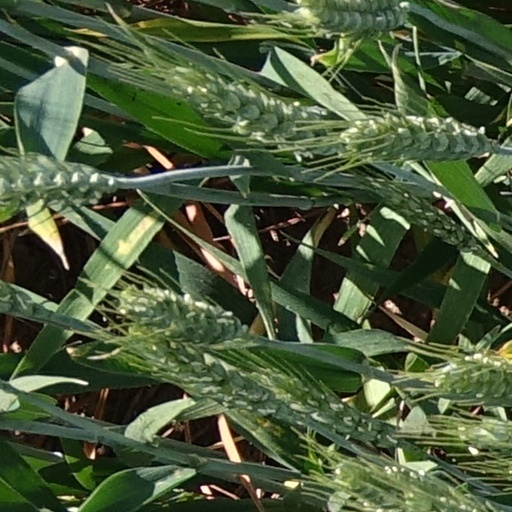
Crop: wheat